Guo Jingjing

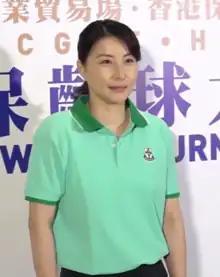
Guo in 2019

After the 2004 Summer Olympics, Guo became a Chinese national sports figure, with a contract with McDonald's, as well as multiple other endorsement contracts. She was later banned by the national team for excessive commercial activities, but was accepted back to the team when she agreed to focus on diving and give up many promotional activities. She was also made to surrender nearly 4 million dollars she had earned from her endorsements. Tian Liang, a fellow Olympic gold medalist offered the same deal as Guo, declined to pay back the money to the government, and was excluded from the Olympic games. Guo is the leading member of the Chinese national women's diving team, and is known in China as "The Princess of Diving". Guo announced on November 23, 2006, she would retire following the 2008 Summer Olympics.